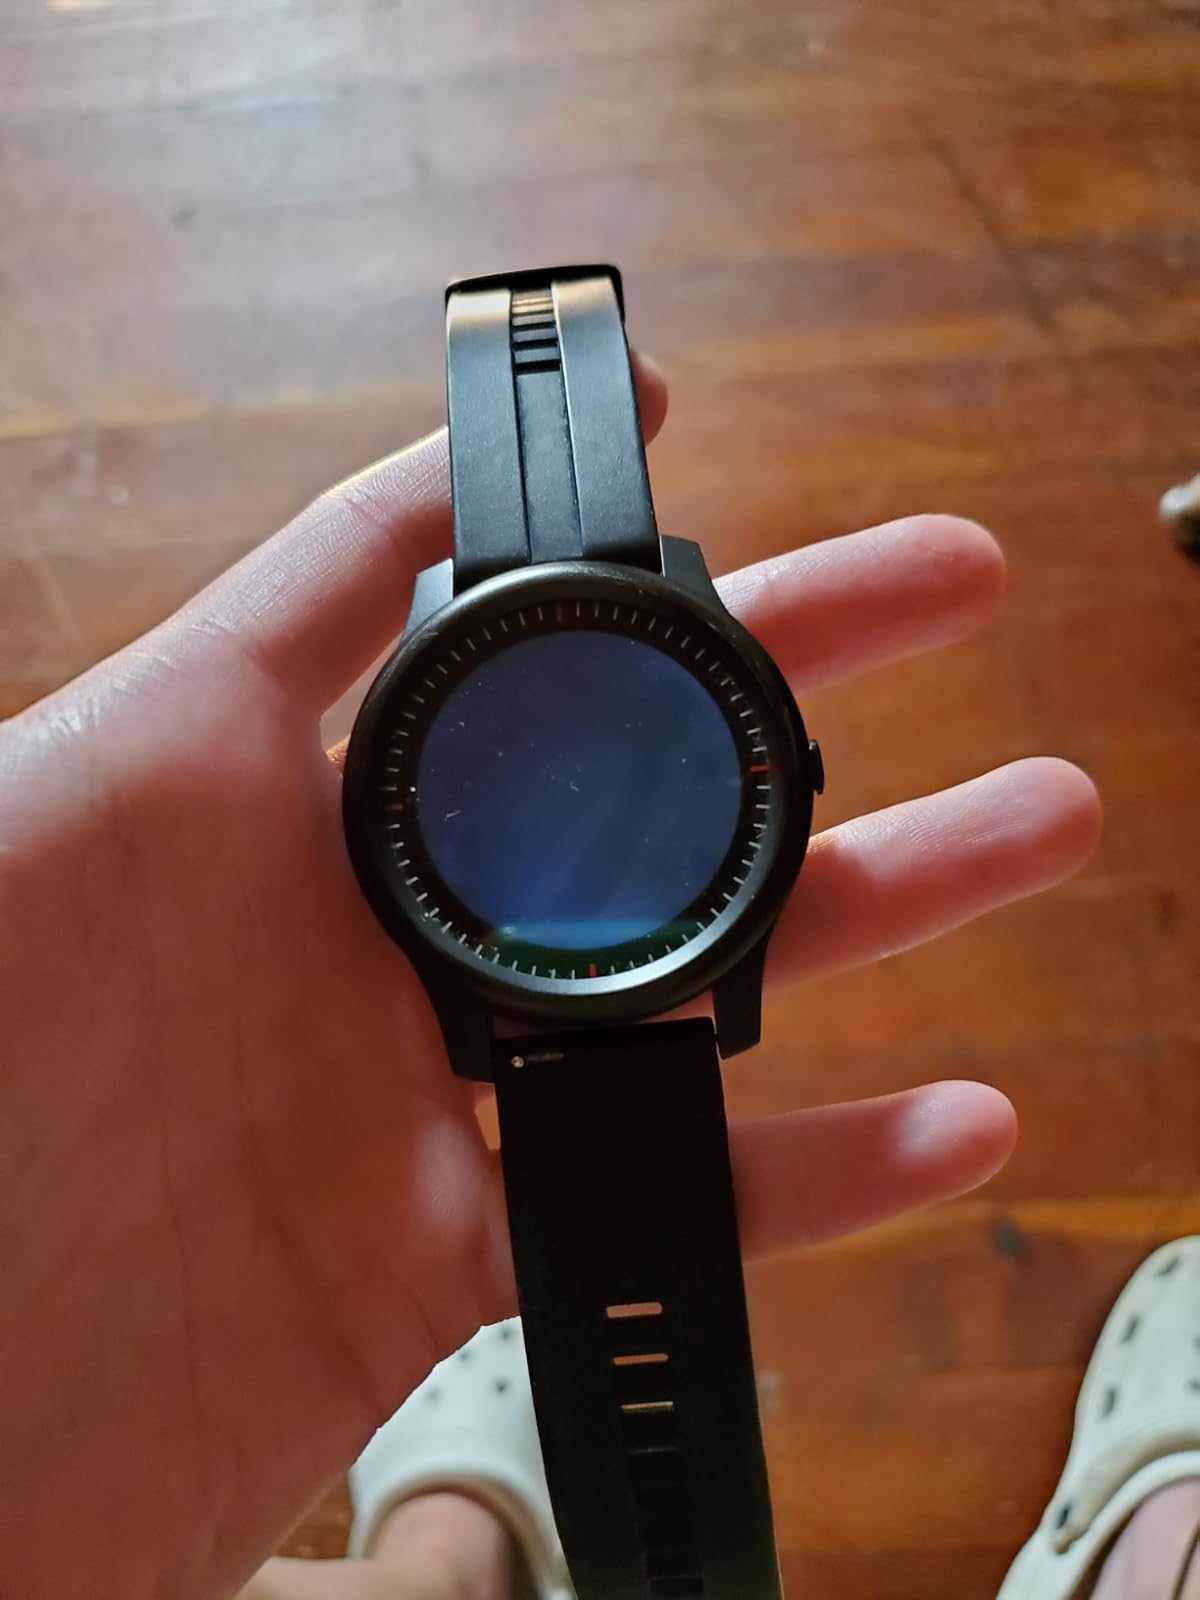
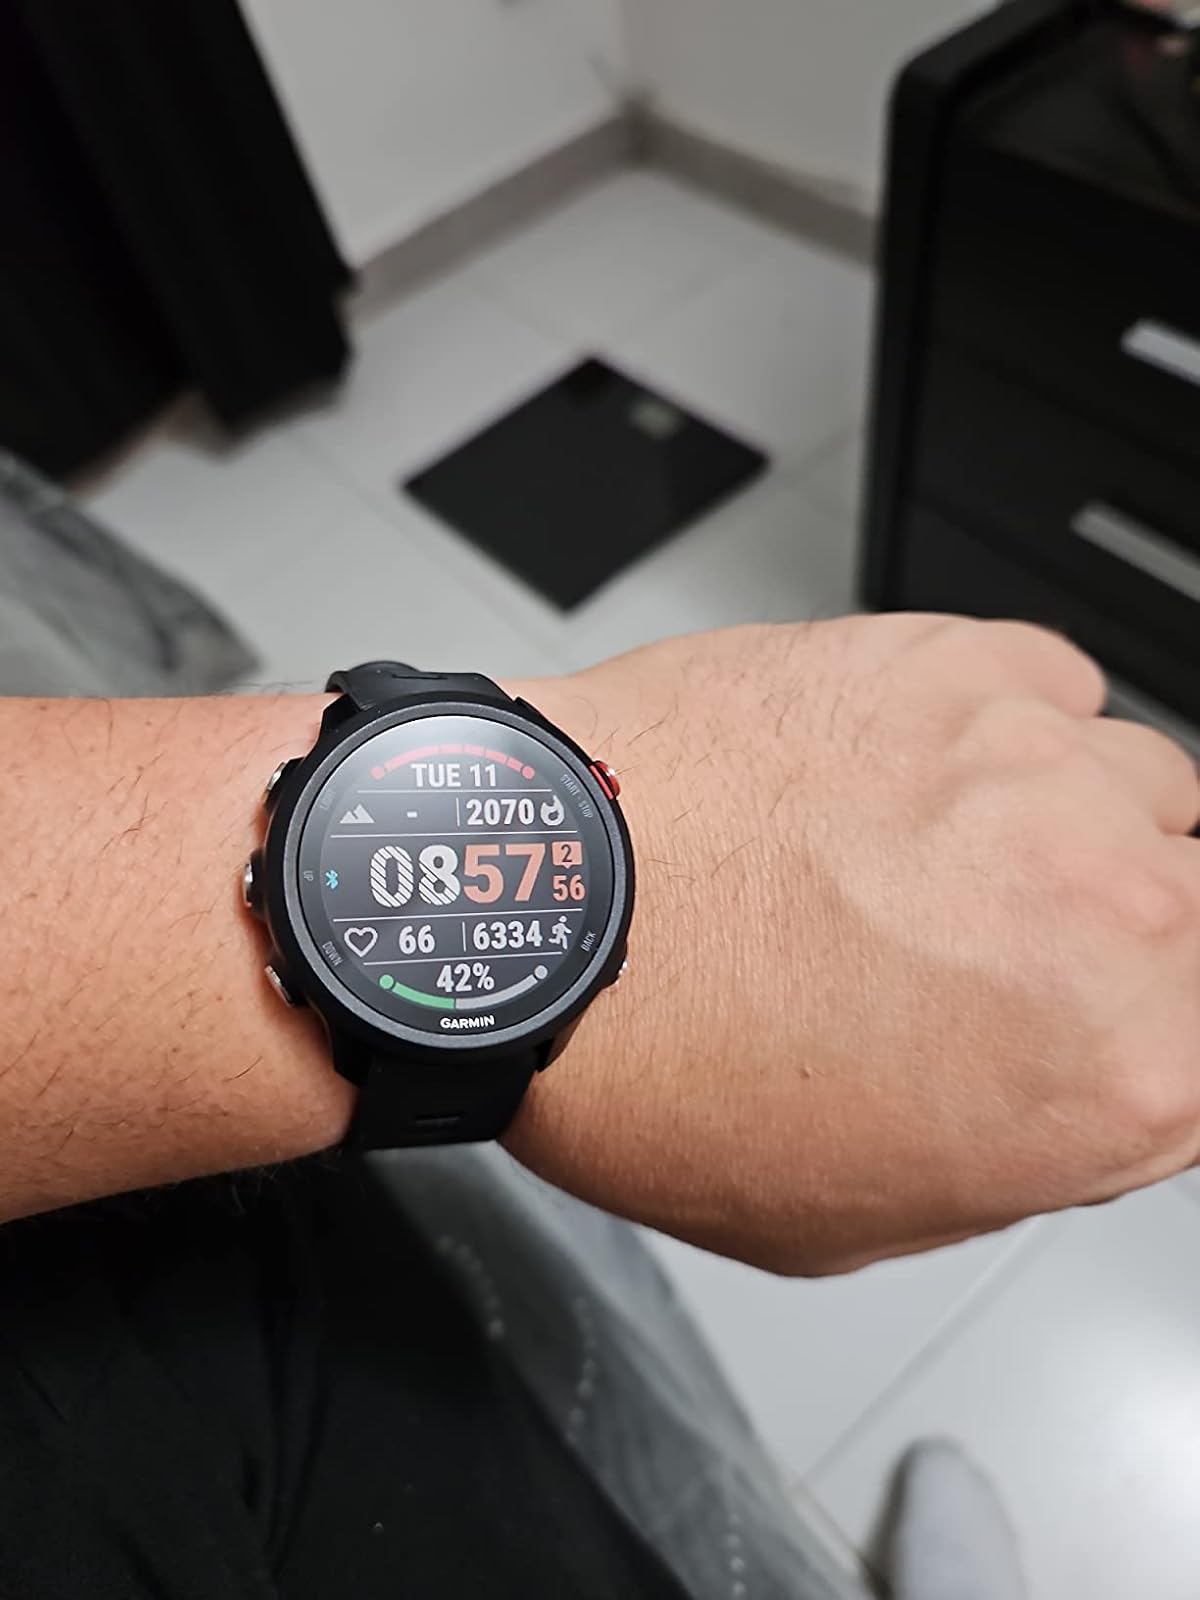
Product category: smartwatch
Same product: no